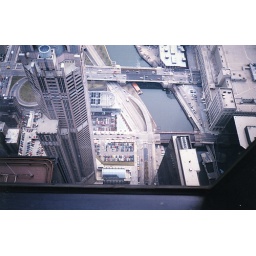
Looking south and down from Sears Tower sky deck, South Wacker Drive apartment building below